Hatten

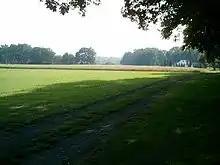
Country Road and Field in Hatten

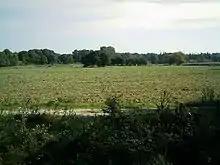
Further Agriculture in Hatten

Tacks from hunters exist from the Stone Age, as well as those of later Germanic tribes and saxons. Settlements are known to have developed in the region partially as a result of abundance of fruitful agricultural lands.